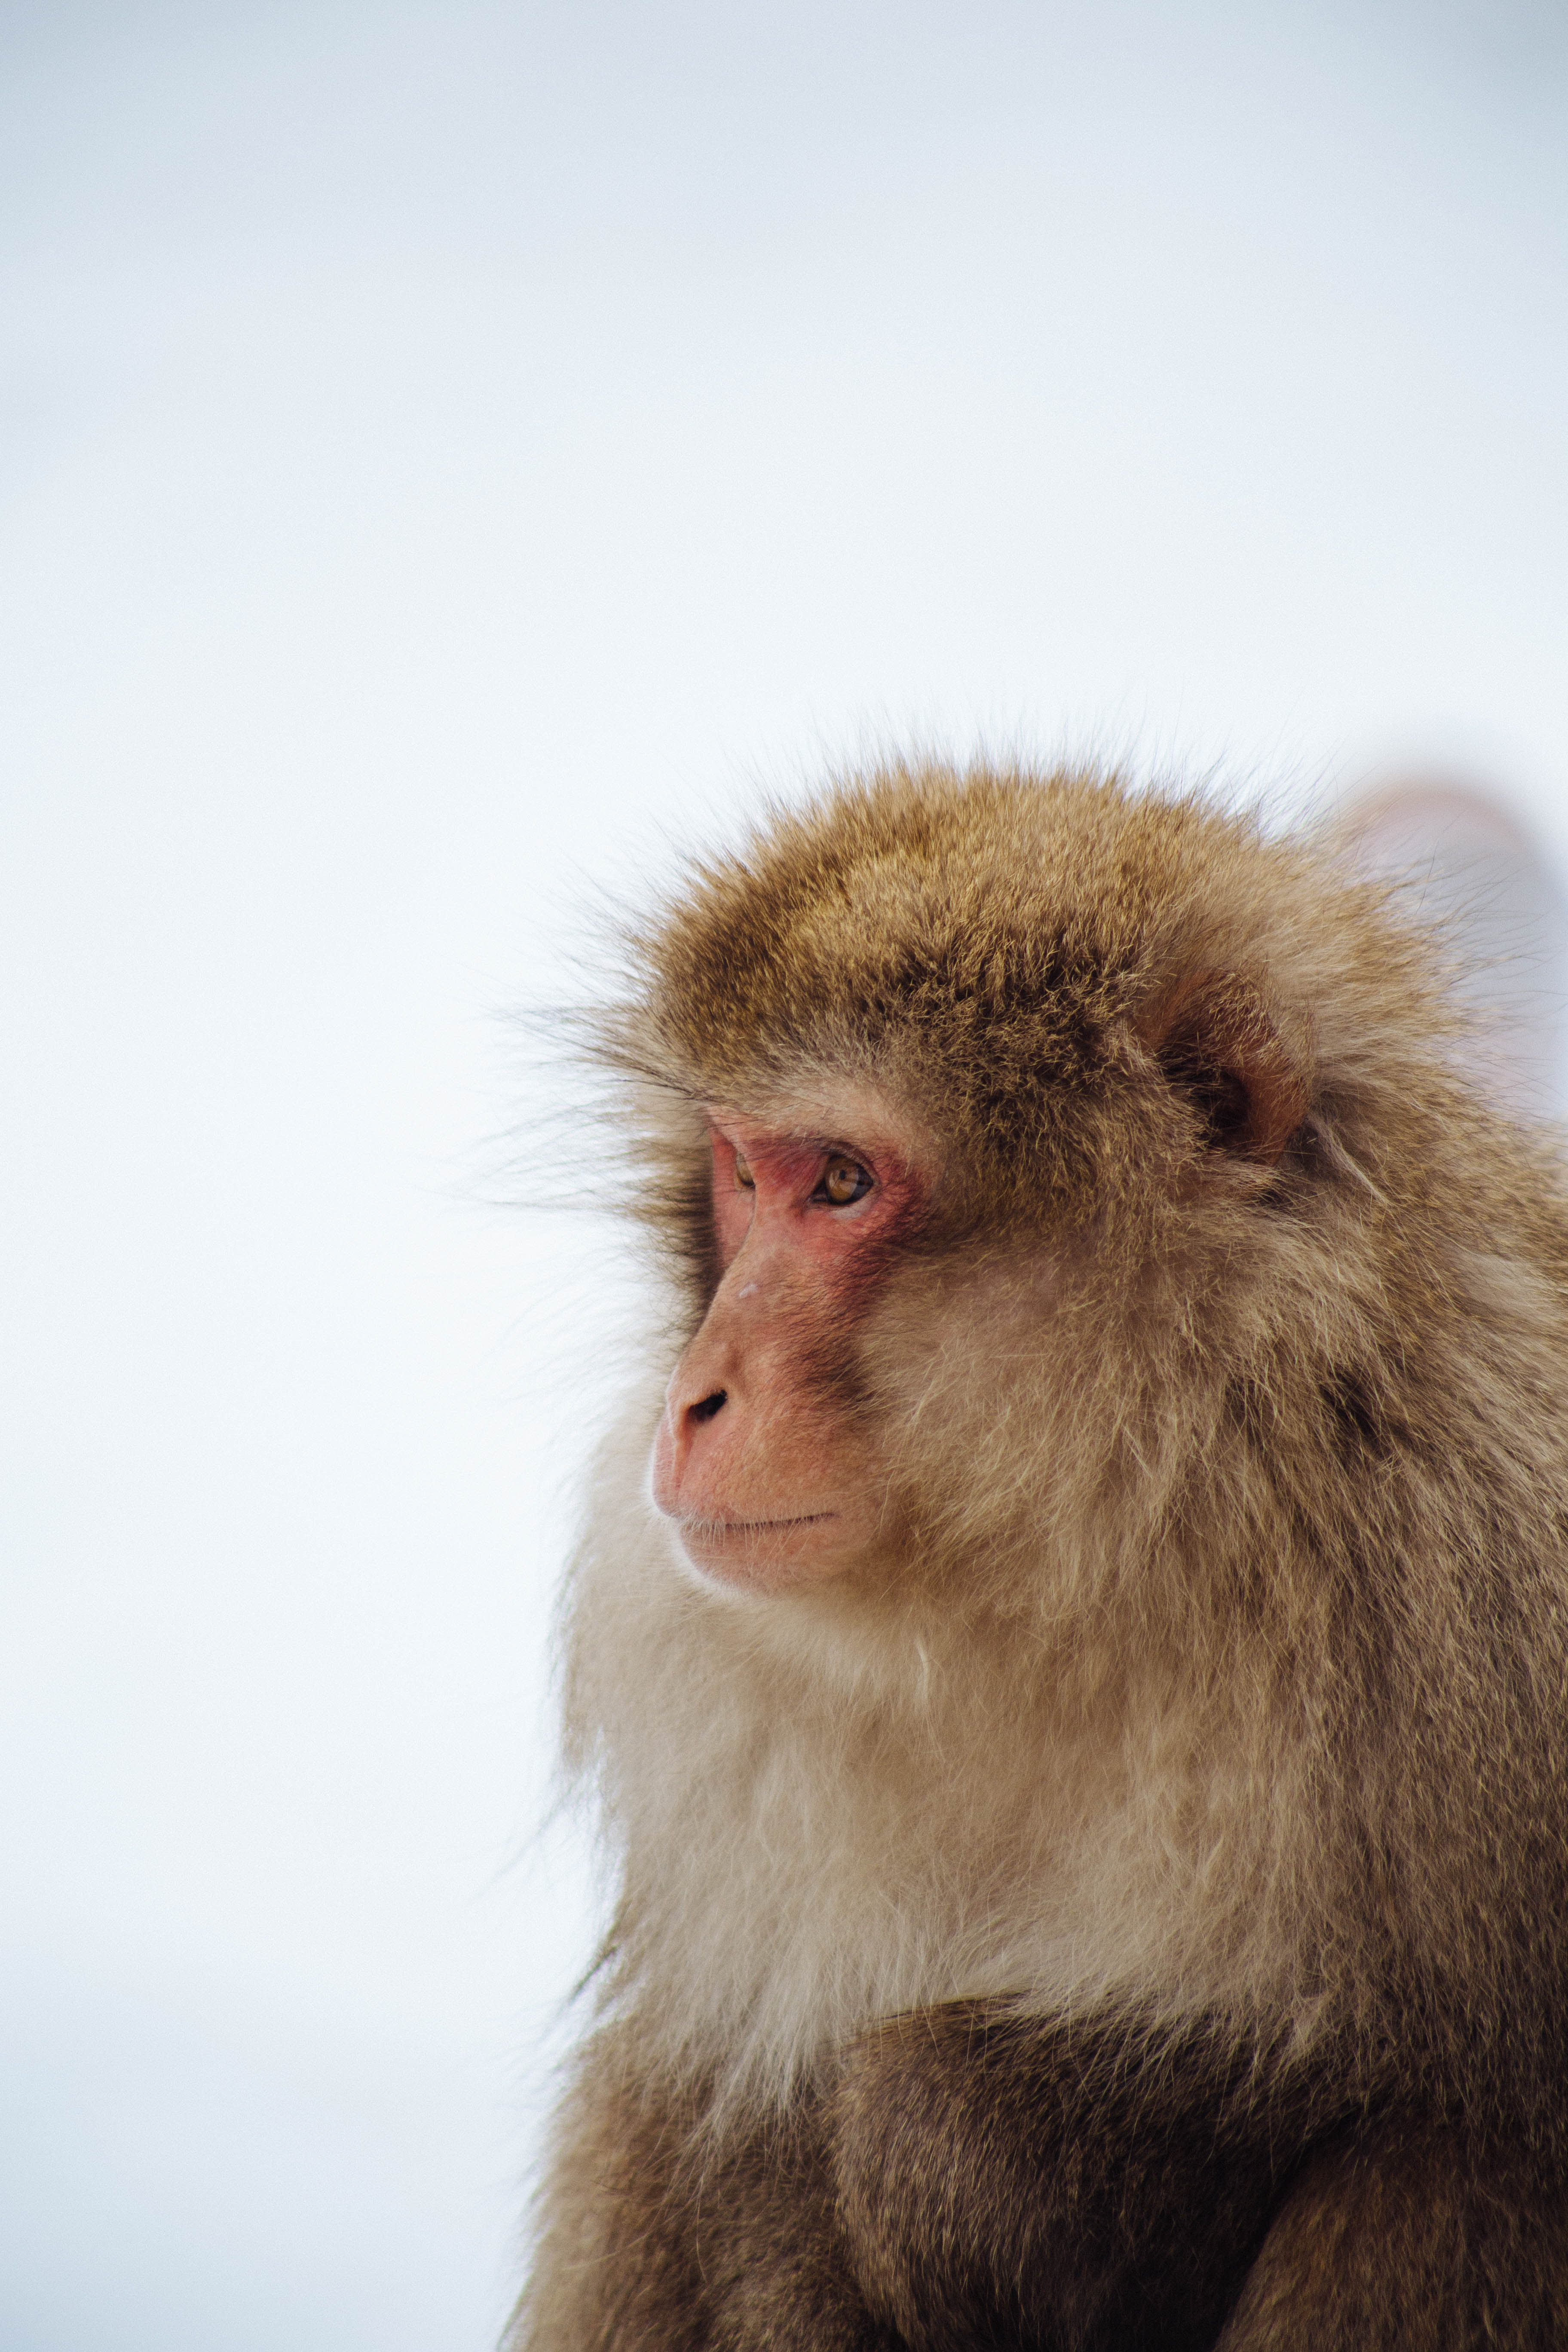
animal, wildlife, fur, mammal, monkey, fauna, primate, close up, baboon, furry, vertebrate, macaque, old world monkey, japanese macaque, snow monkey